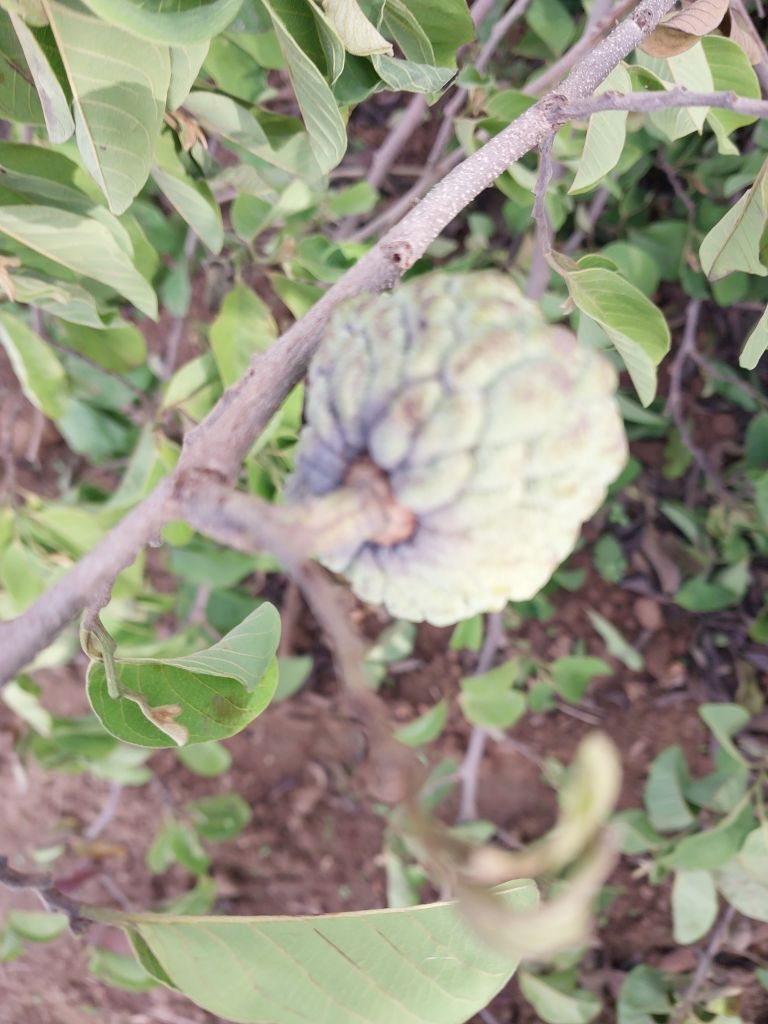
Disease label: Blank Canker